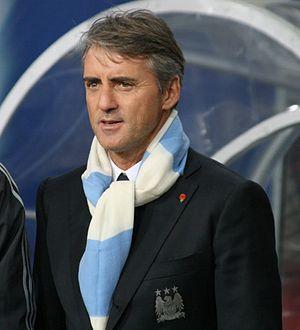
Cet article recense tous les entraîneurs de Manchester City, comprenant donc toutes les personnes qui ont tenu le poste d'entraîneur au sein de l'équipe première de Manchester City mais aussi des précédents clubs tels que West Gorton et Ardwick. Depuis la création de la Football League, le club a connu 34 entraîneurs, cependant en incluant les entraîneurs de pré-saison ou ceux élus par intérim, le club a connu plus de 40 hommes à sa tête.
L'équipe d'Italie de football est la sélection de joueurs italiens représentant le pays lors des compétitions internationales de football masculin, sous l'égide de la Fédération italienne de football.